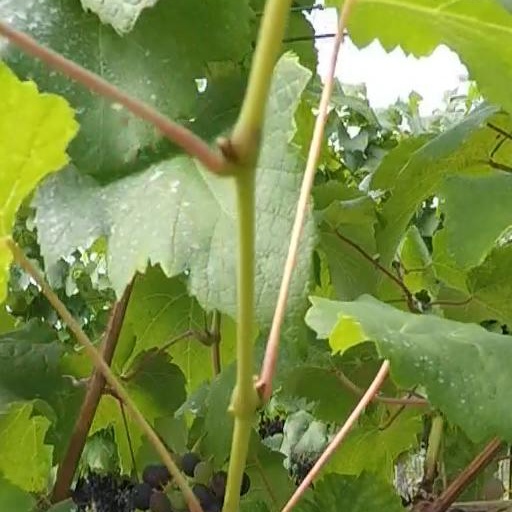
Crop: grape